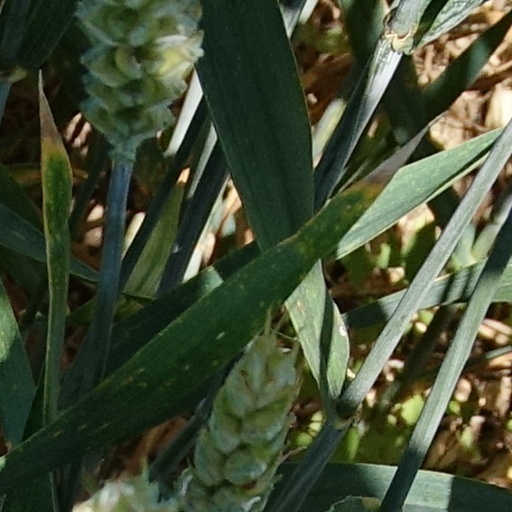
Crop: wheat